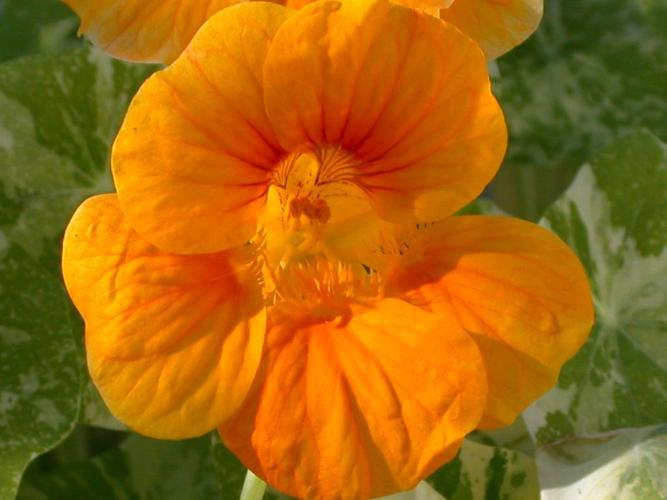
Label: watercress